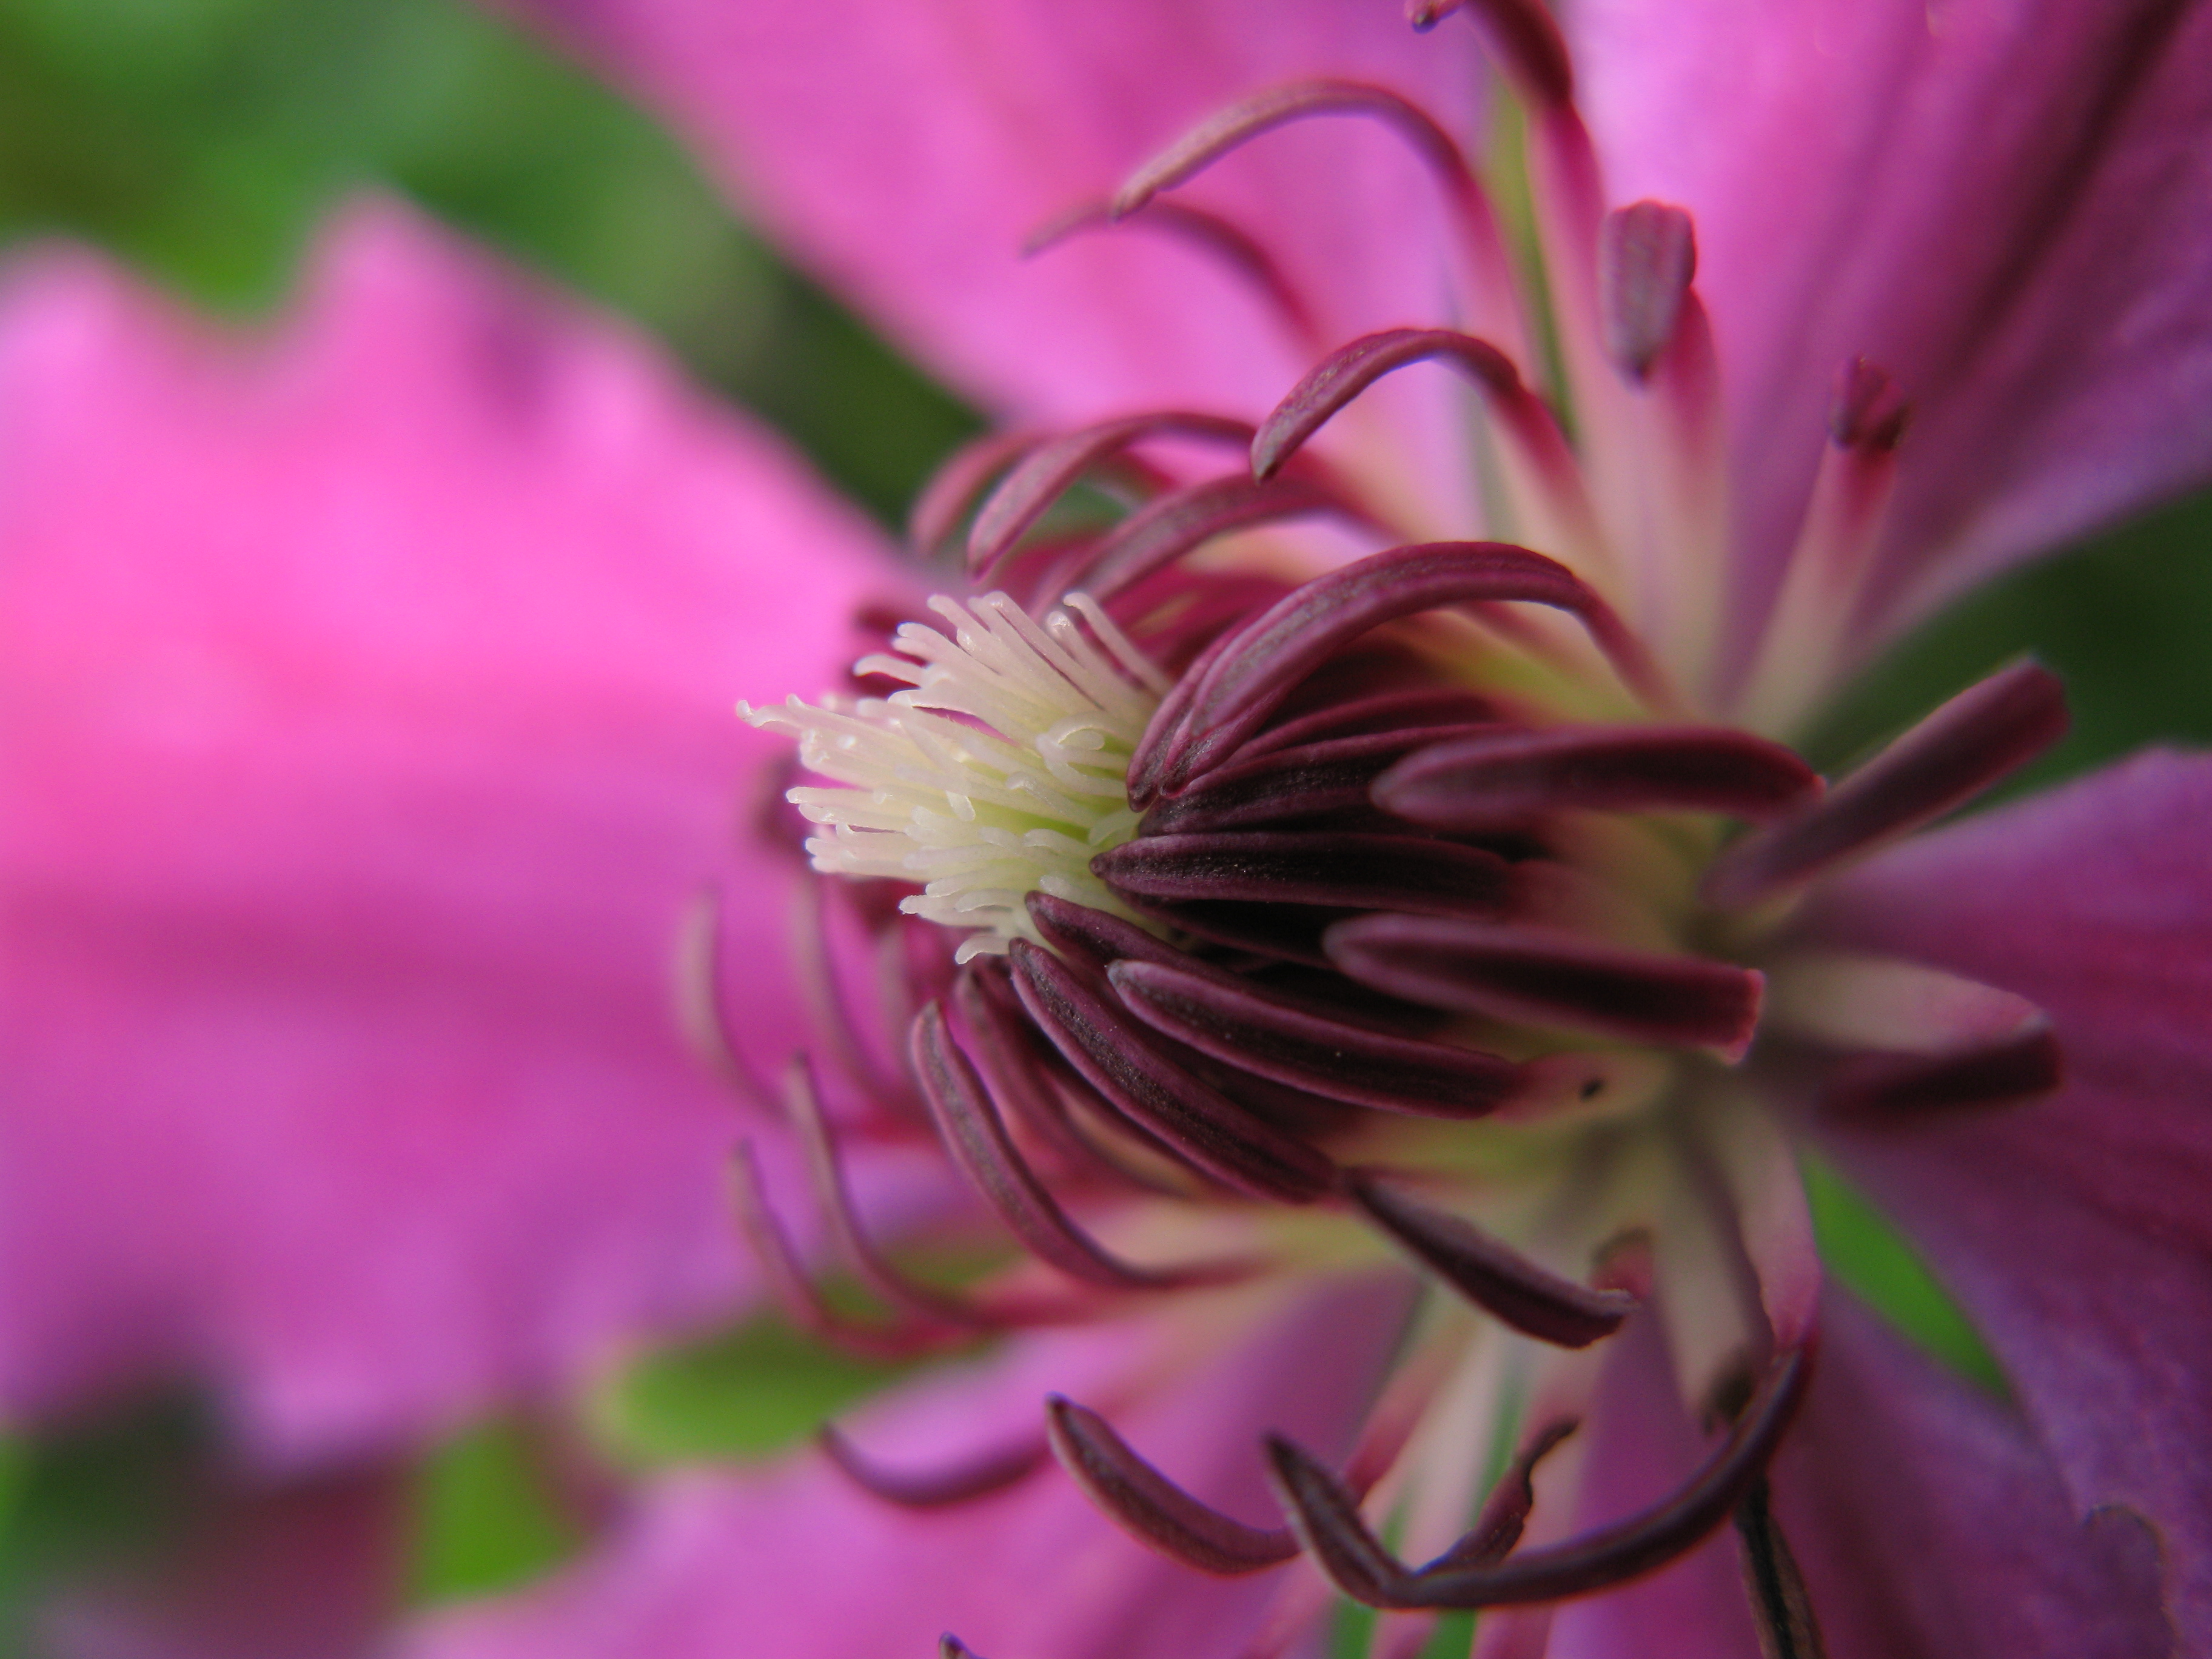
blossom, plant, photography, flower, petal, high, botany, pink, flora, wildflower, close up, hires, clematis, flowerpicturesnolimits, hi, res, themacrogroup, powershotg7, macro photography, flowering plant, plant stem, land plant